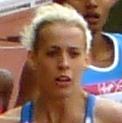
Age: 23